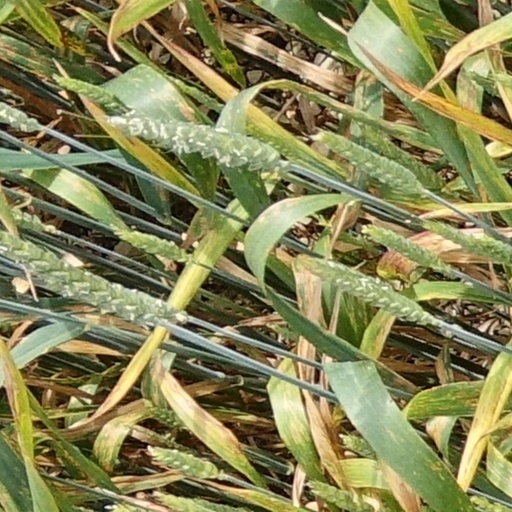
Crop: wheat